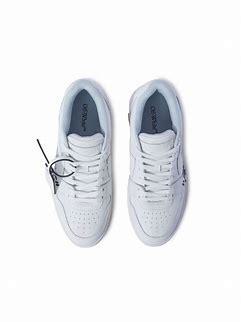
Brand: Off-White
Model: Off Out Of Office For Walking